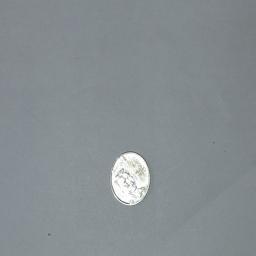
Label: 5_New_Front